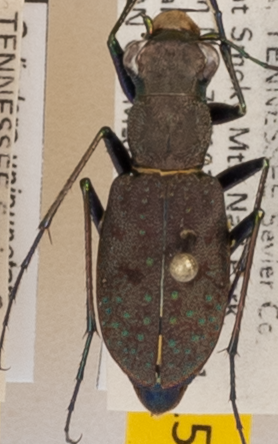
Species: Cylindera unipunctata
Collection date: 2021-08-17
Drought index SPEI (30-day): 1.32
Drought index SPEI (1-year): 1.13
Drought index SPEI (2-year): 2.09